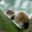
Label: cat